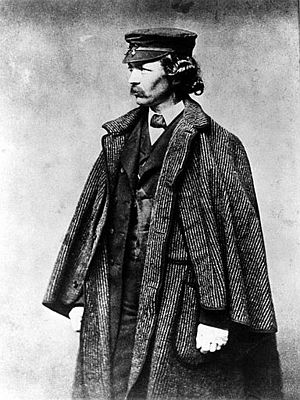
Frederick Law Olmsted
Frederik Law Olmsted, fotograferet i 1857.
Frederick Law Olmsted var en amerikansk landskabsarkitekt, som blev berømt for sine designs til mange velkendte parker i en række amerikanske byer. Mest kendt er han nok for Central Park og Prospect Park i New York City.